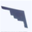
Label: airplane